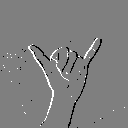
ASL letter: y